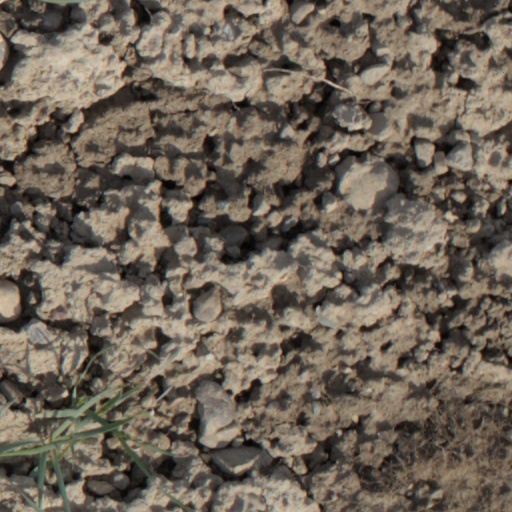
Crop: wheat